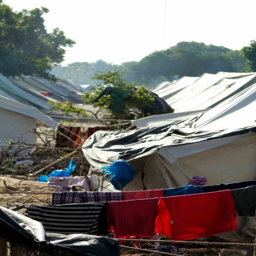
tents as far as the eye can see